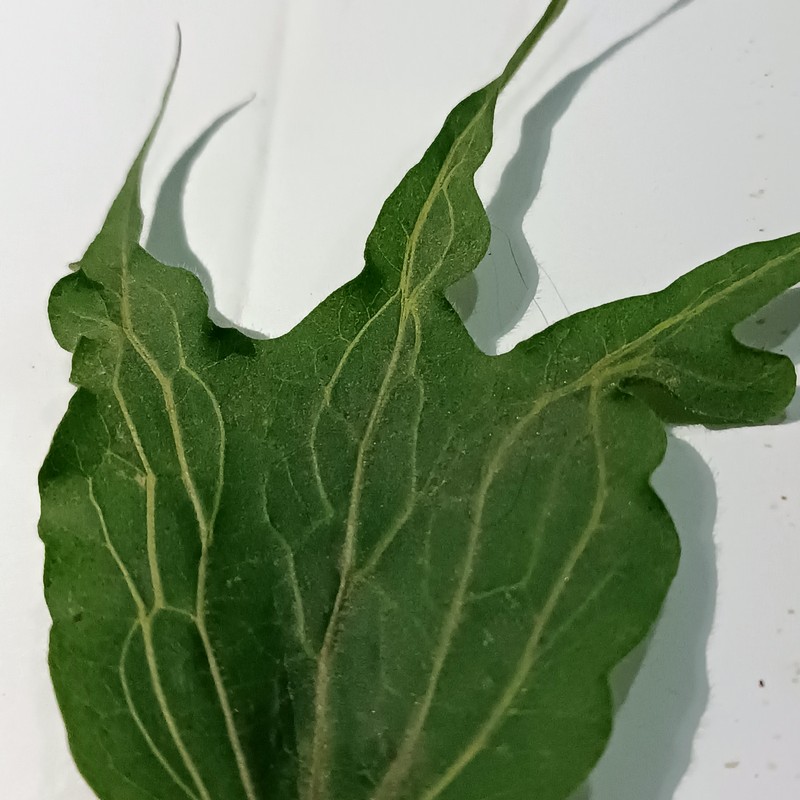
Label: Herbicide Growth Damage